Pirates of Venus

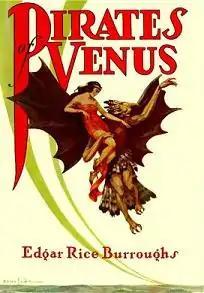
Dust-jacket of "Pirates of Venus"

Pirates of Venus is a science fantasy novel by American writer Edgar Rice Burroughs, the first book in the Venus series (also called the "Carson Napier of Venus series"), the last major series in Burroughs's career (the other major series were Tarzan, Barsoom, and Pellucidar). It was first serialized in six parts in the United States in "Argosy" in 1932 and in the United Kingdom in "The Passing Show" in 1933 and published in book form in 1934 by Edgar Rice Burroughs, Inc. The events occur on a fictionalized version of the planet Venus, known as "Amtor" to its inhabitants.